Matti Seppälä

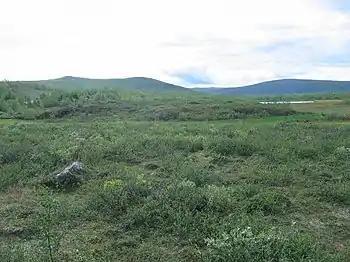
Palsa bog in Enontekiö, Finland.

Seppälä obtained a Ph.D. at the University of Turku in 1971 and moved after to work at the University of Oulu. In 1978 he moved to the University of Helsinki and served as professor of physical geography from 1978 to 2009.